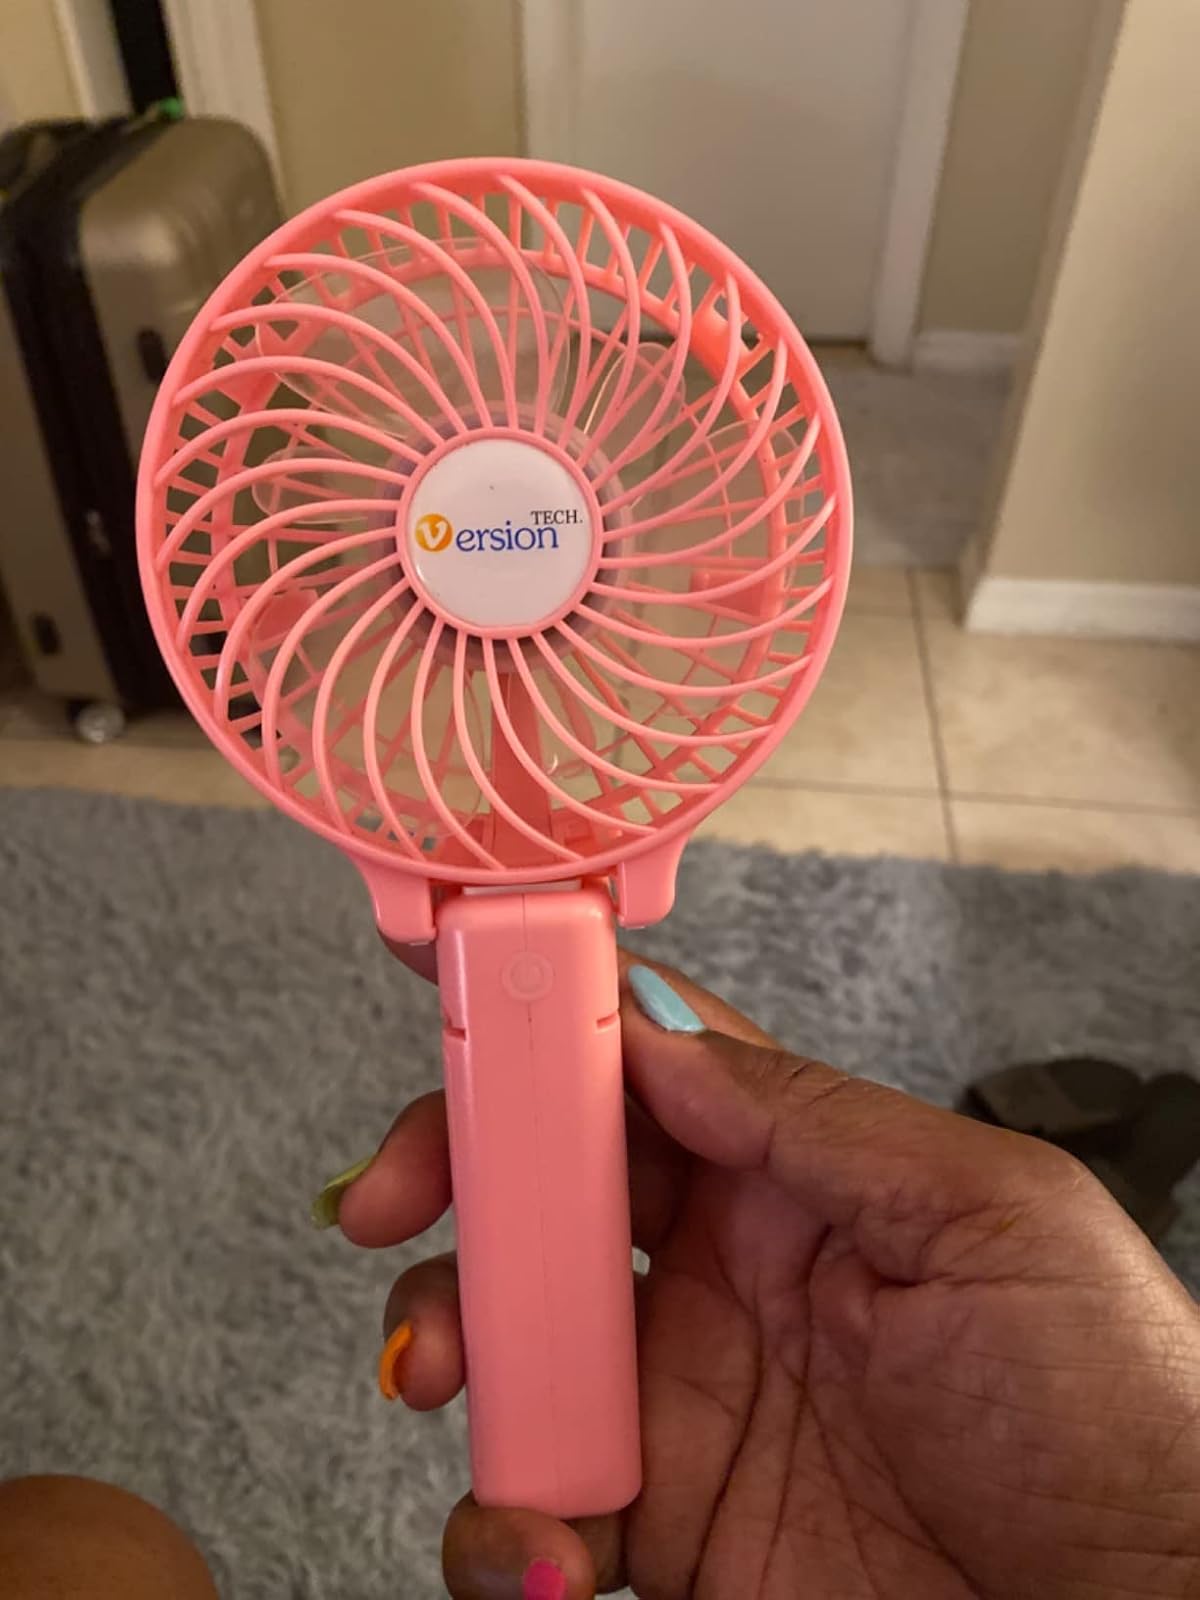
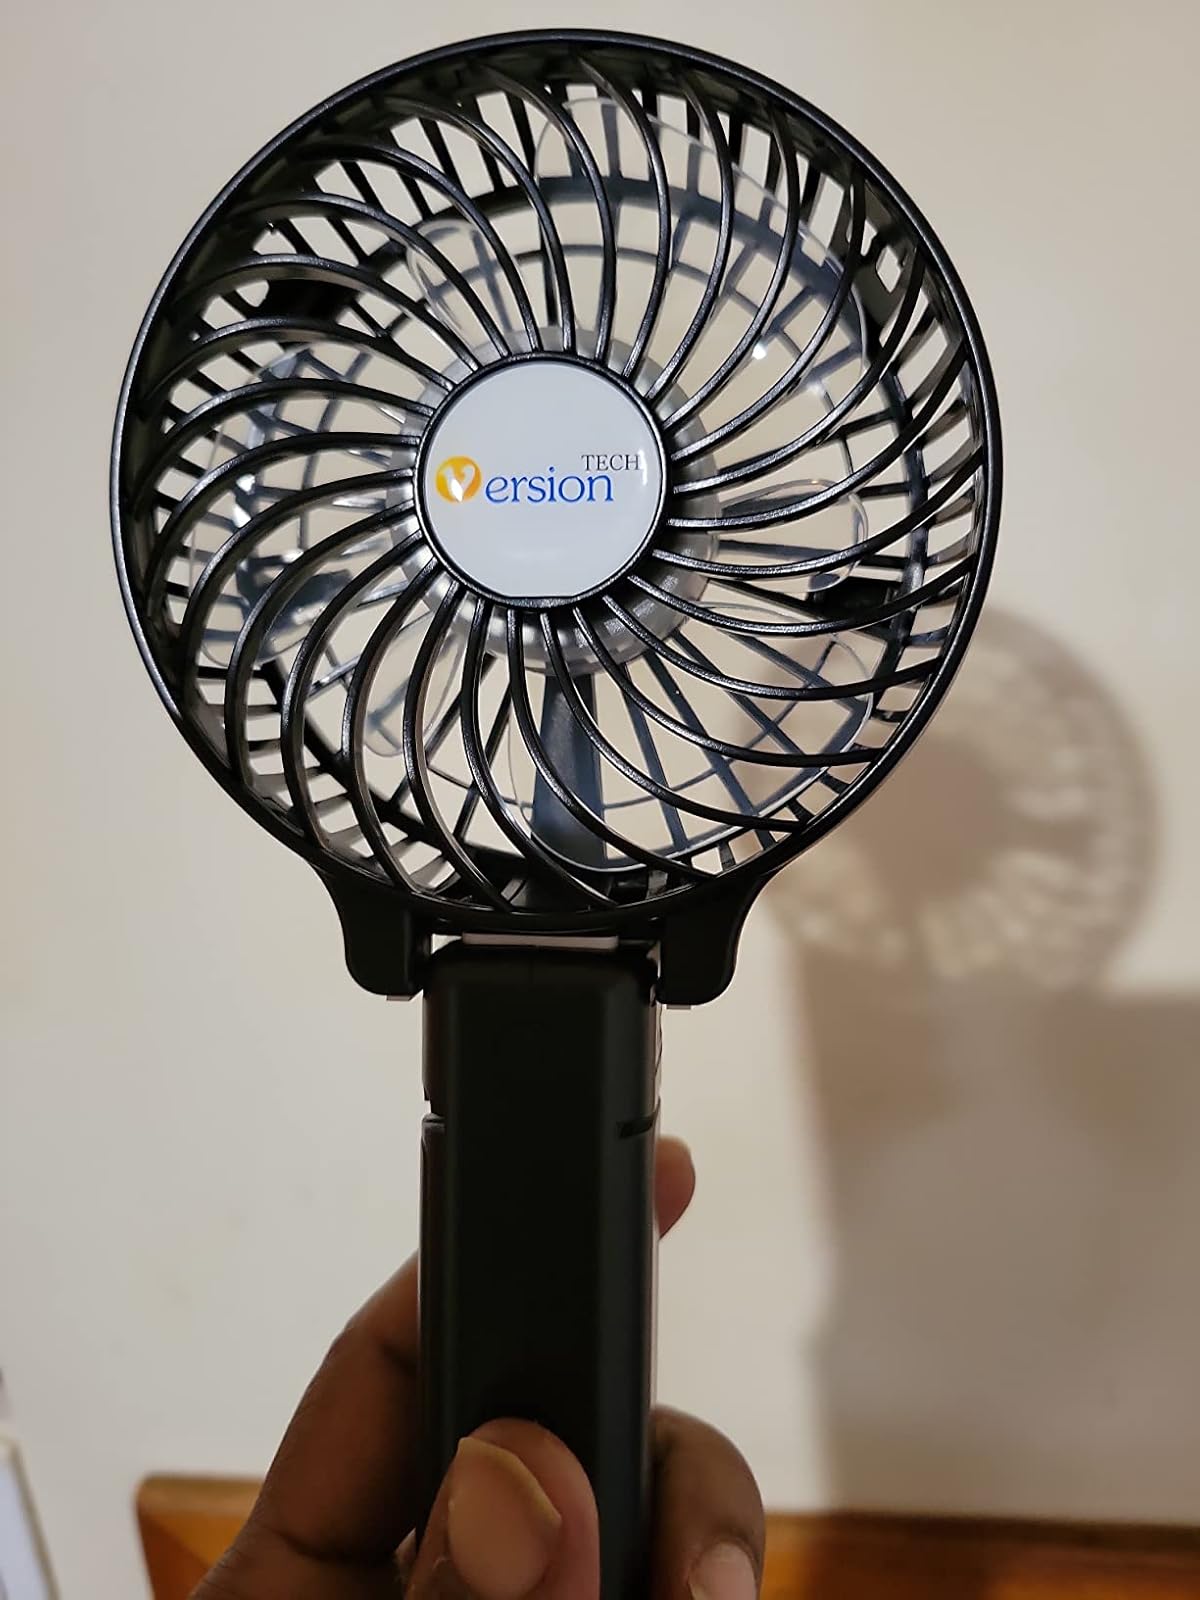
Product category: fan
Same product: no